Robert Kempner

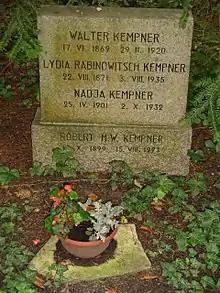
Grave of Kempner, his parents and sister in Berlin

As a law student Kempner sat as an observer in the trial against Soghomon Tehlirian, who had assassinated Talaat Pasha in 1921, and made his defence an impeachment on the Armenian genocide and Talaat's involvement in it. After finishing his studies Kempner became a successful lawyer in Berlin during the 1920s, and then advanced to chief legal advisor to the Prussian police in 1928. In 1935, Wilhelm Frick revoked Kempner's German citizenship, forcing him to emigrate to Italy and then later to the United States. He became an opponent of Nazism and left Germany after Hitler came to power, settling in the United States. There, he did research on European dictatorships at the University of Pennsylvania and was a consultant to the Department of Justice and other government agencies.